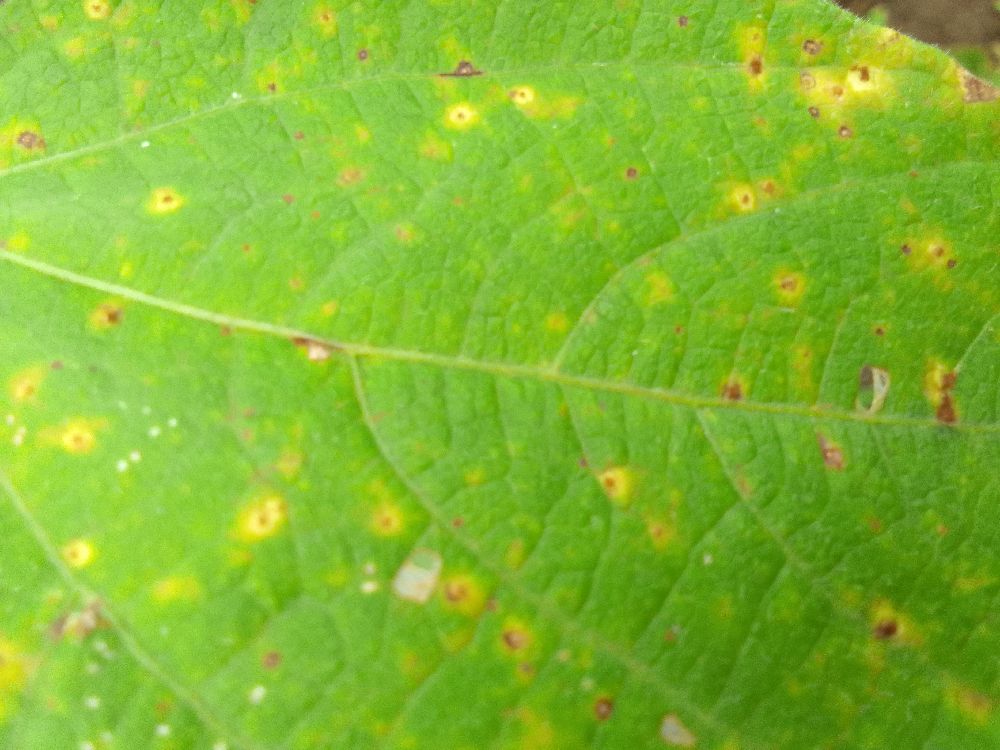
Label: rust